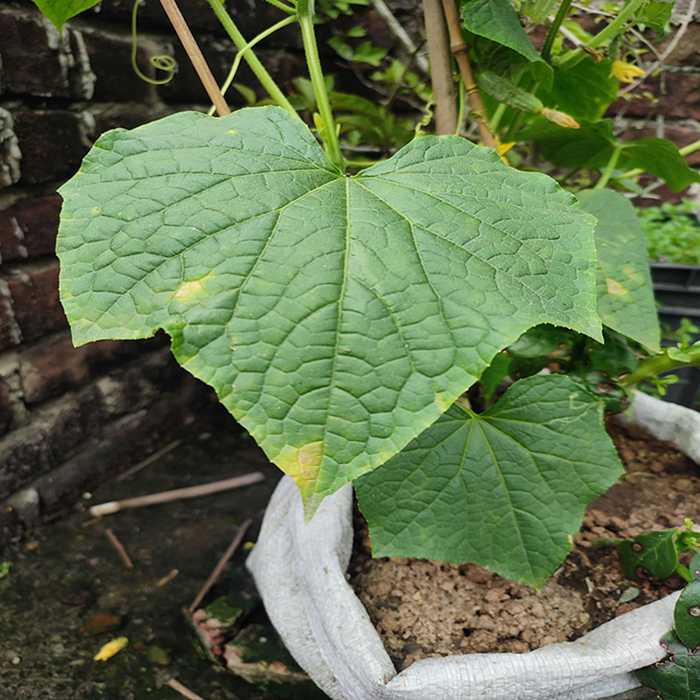
Plant: Cucumber
Label: Downy mildew